Eric Alexander (soccer)

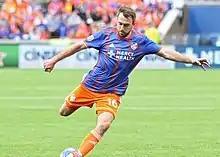
Eric Alexander playing for FC Cincinnati of Major League Soccer in 2019

Alexander was drafted in the third round (44th overall) of the 2010 MLS SuperDraft by FC Dallas. He made his professional debut on March 27, 2010, in Dallas's opening game of the 2010 MLS season against Houston Dynamo. After initially receiving limited time in his first season, Alexander started eleven consecutive matches to close the 2010 season and was a key player during FC Dallas' nineteen-game unbeaten streak. In all he would appear in 17 league matches scoring two goals and assisting on three.